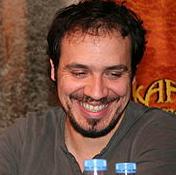
Age: 40